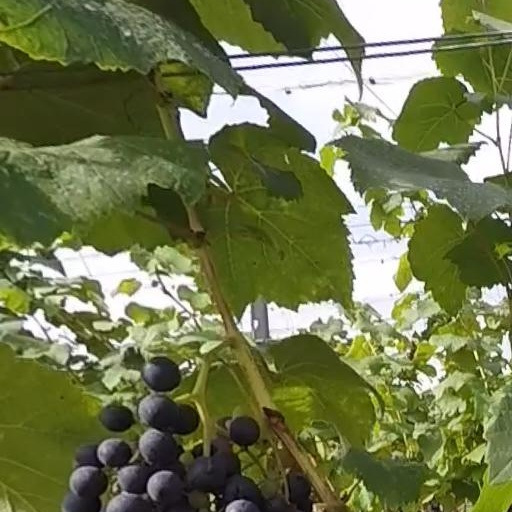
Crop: grape